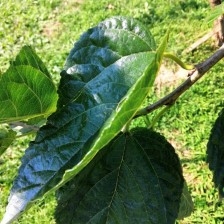
Variety: BlackOodTurkey